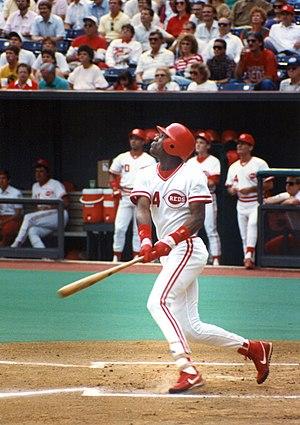
Eric Keith Davis est un ancien voltigeur au baseball. Il a joué dans les Ligues majeures de 1984 à 2001, notamment pour les Reds de Cincinnati.